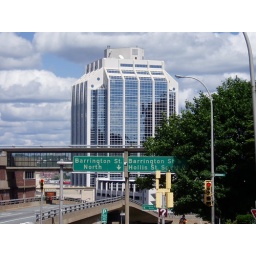
Purdy's Wharf office tower in the background